Adolfo Ruiz Cortines

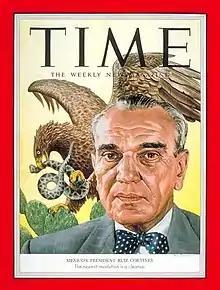
President Ruiz Cortines on the cover of "Time" magazine in 1953. He was the sixth Mexican president to be featured on the cover of Time magazine.

Ruiz Cortines's Secretary of the Navy, Sánchez Taboada, died on May 1, 1955 of a myocardial infarction. On May 9, Sub-secretary of the Navy Alfonso Poire Ruelas was nominated to succeed Sánchez Taboada, a position which he held until the 22nd of December of that year. On January 1, 1956, Ruiz Cortines nominated Viceadmiral Roberto Gómez Maqueo to fill the position, and he held it until April 1, 1958. From April 1 to September 15 of 1958, Ruiz Cortines's Secretary of the Navy was Héctor Meixuerio Alexandres.